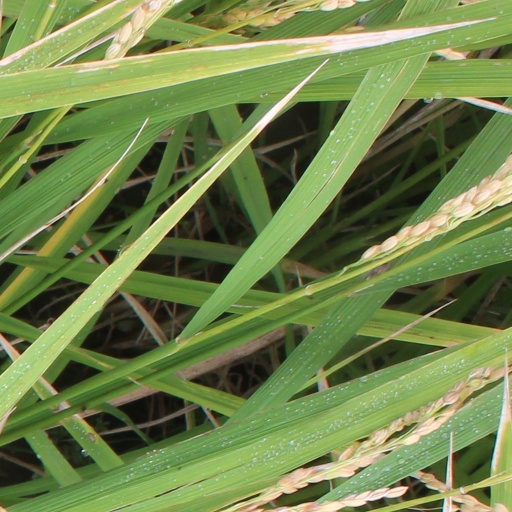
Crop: rice